Political views of Rabindranath Tagore

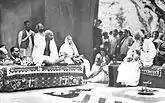
Tagore (at right, on the dais) hosts Mahatma Gandhi and wife Kasturba at Santiniketan in 1940.

Tagore's politics exhibited a marked ambivalence—on the one hand, he denounced European imperialism, occasionally voicing full support for Indian nationalists; on the other hand, he also shunned the Swadeshi movement, denouncing it in his acrid September 1925 essay "The Cult of the Charkha" (an allusion to elements of Gandhism and the Non-Cooperation Movement). For example, in reaction to a 22 July 1904 suggestion by the British that Bengal should be partitioned, an upset Tagore took to delivering a lecture—entitled "Swadeshi Samaj" ("The Union of Our Homeland")—that instead proposed an alternative solution: a self-help based comprehensive reorganization of rural Bengal. In addition, he viewed British control of India as a "political symptom of our social disease", urging Indians to accept that "there can be no question of blind revolution, but of steady and purposeful education".